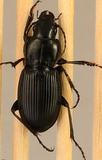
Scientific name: Cyclotrachelus torvus
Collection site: Northern Great Plains Research Laboratory NEON (NOGP), plot NOGP_007